Paspalum scrobiculatum

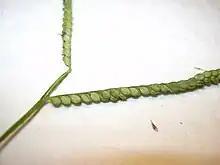
Inflorescences

"Paspalum scrobiculatum" var. "scrobiculatum" is grown in India as an important crop, while "Paspalum scrobiculatum" var. "commersonii" is the wild variety indigenous to Africa. The kodo millet, also known as cow grass, rice grass, ditch millet, Native paspalum, or Indian crown grass originates in tropical Africa, and it is estimated to have been domesticated in India 3000 years ago. The domestication process is still ongoing. In southern India, it is called varaku or koovaraku. Kodo is probably a corrupt form of kodra, a Hindi name of the plant. It is grown as an annual. It is a minor food crop eaten in many Asian countries, primarily in India where in some regions it is extremely important. It grows wild as a perennial in the west of Africa, where it is eaten as a famine food. Often it grows as a weed in rice fields. Many farmers do not mind it, as it can be harvested as an alternative crop if their primary crop fails. In the Southern United States and Hawaii, it is considered to be a noxious weed.